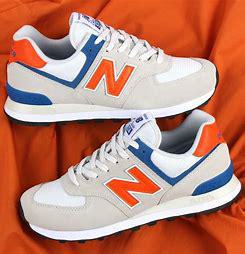
Brand: New
Model: Balance New Balance 574 Series